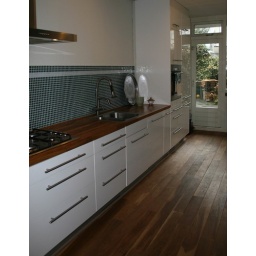
Our kitchen with the new oak floor we put in this christmas.